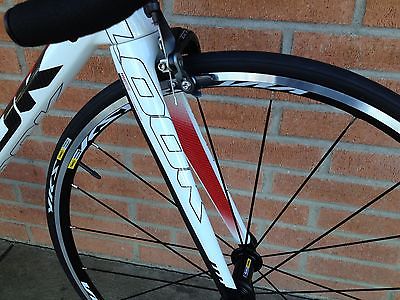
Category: bicycle